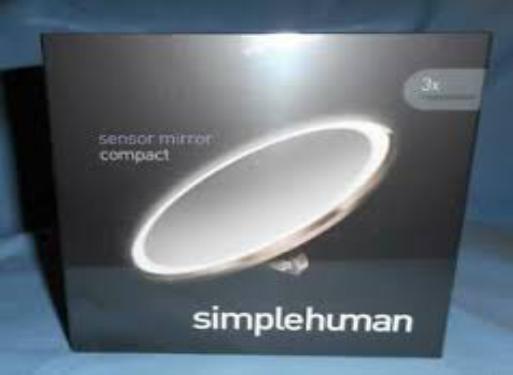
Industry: Necessities